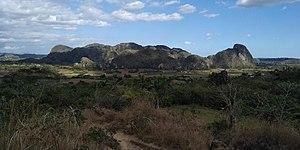
Mogote de Dos Hermanos et Mogote del Valle, vue depuis Los Aquaticos.
Le mogote Dos Hermanas est une colline au sud de la sierra de los Órganos dans la Cordillère de Guaniguanico au sein de la vallée de Viñales dans la province de Pinar del Río à Cuba.